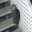
Label: cat